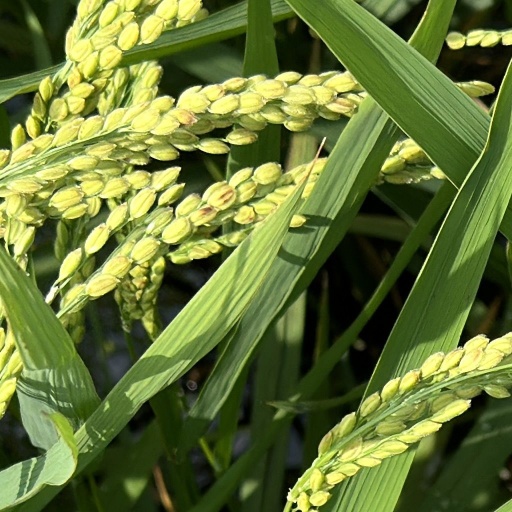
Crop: rice